Vappu Heinonen

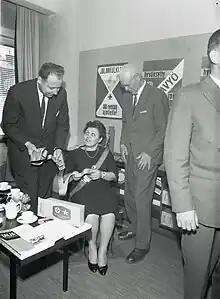
Vappu Heinonen, seated (May, 1961)

Vappu Linnea Heinonen (1 May 1905, Turku – 10 January 1999) was a Finnish social worker and politician. She was a member of the Parliament of Finland from 1951 to 1962 and from 1966 to 1970, representing first the Social Democratic Party of Finland (SDP), later the Social Democratic Union of Workers and Smallholders (TPSL).